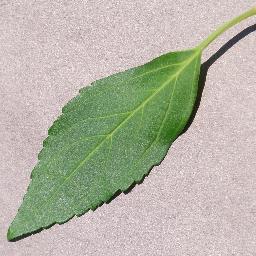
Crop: cherry
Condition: (including_sour)_healthy